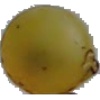
Label: Grape White 3